Andrew Flintoff

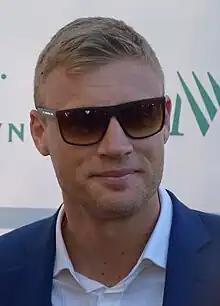
Flintoff in 2016

Andrew "Freddie" Flintoff (born 6 December 1977), is an English television and radio presenter and former international cricketer. Flintoff played all forms of the game and was one of the sport's leading all-rounders, a fast bowler, middle-order batsman and slip fielder. He was consistently rated by the ICC as being among the top international all-rounders in both ODI and Test cricket.